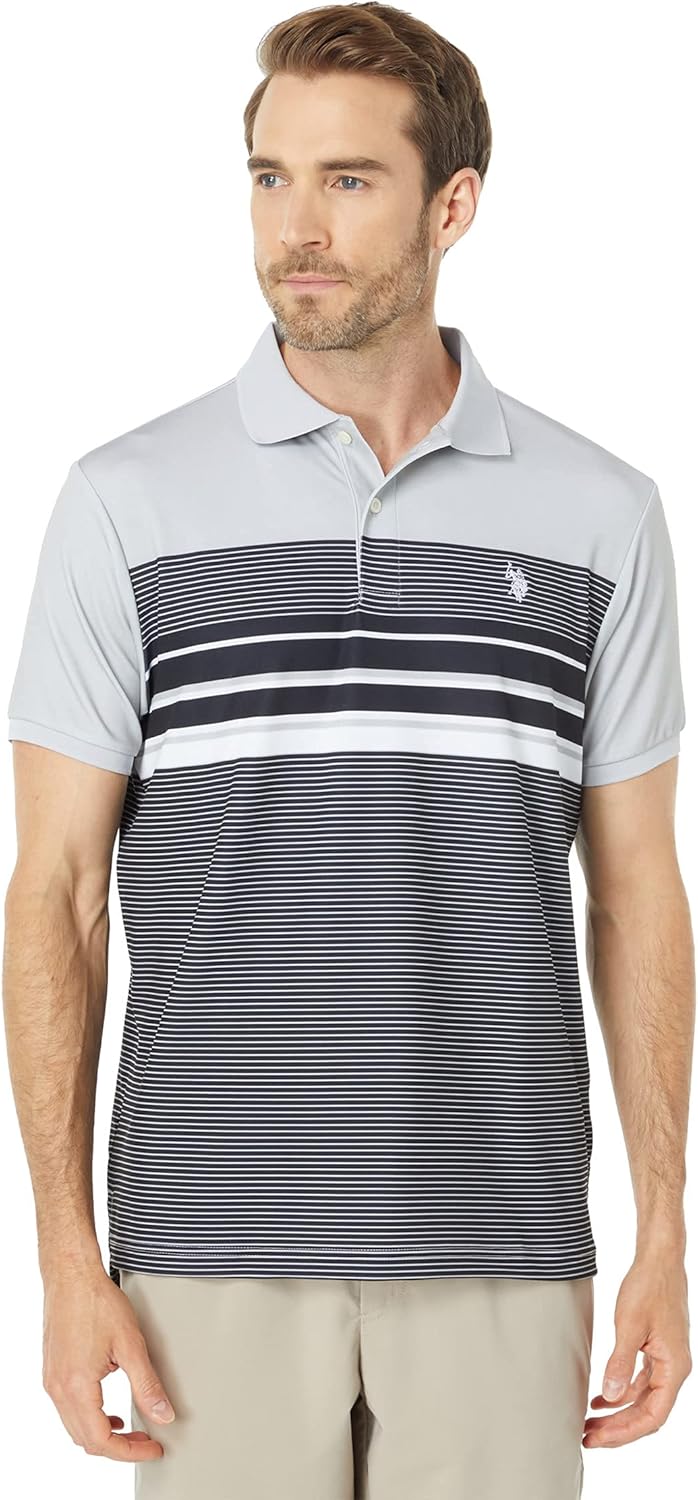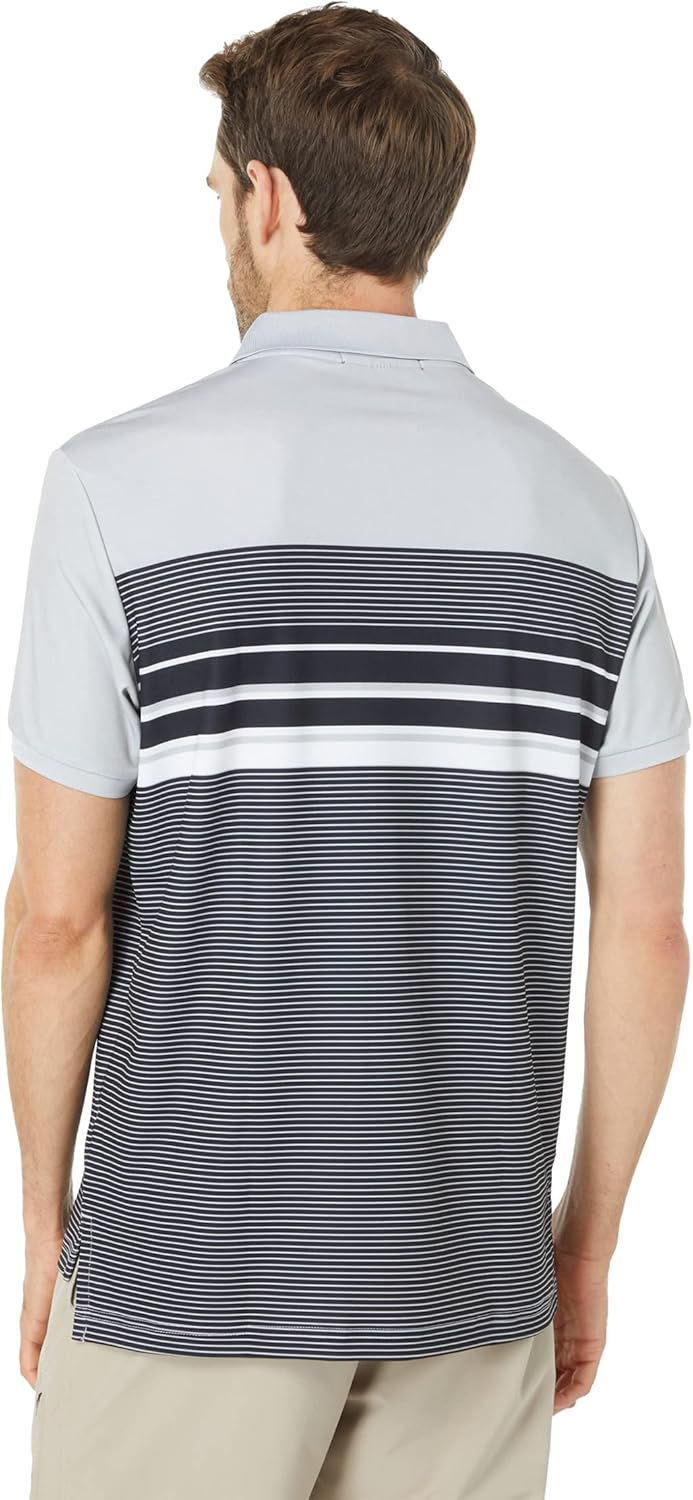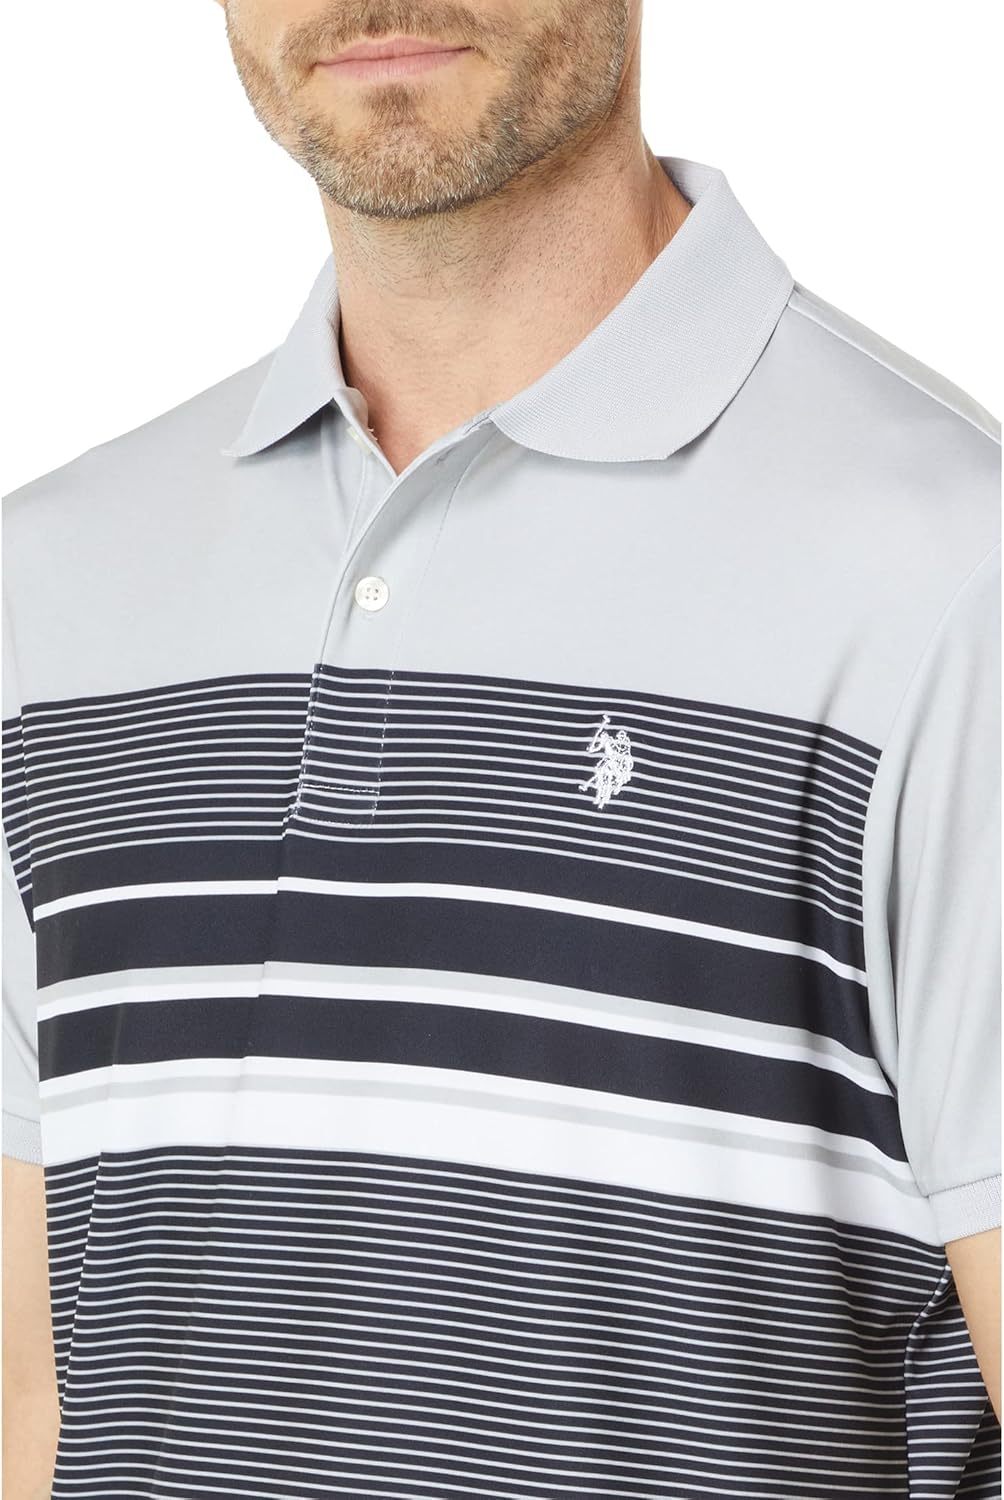
U.S. Polo Assn. Short Sleeve Pony Printed Polo Shirt
Category: AMAZON FASHION
U.S. Polo Assn. Men's Polo Size Chart U.S. Polo Assn. Men's Polo Size Chart U.S. Polo Assn. Men's Tops Size Chart U.S. Polo Assn. Men's Tops Size Chart U.S. Polo Assn. Men's Outerwear Size Chart U.S. Polo Assn. Men's Outerwear Size Chart U.S. Polo Assn. Men's Bottoms Size Chart U.S. Polo Assn. Men's Bottoms Size Chart Go from the office to happy hour in classic style with the U.S. POLO ASSN.® Short Sleeve Pony Printed Polo Shirt. Go from the office to happy hour in classic style with the U.S. POLO ASSN.® Short Sleeve Pony Printed Polo Shirt. Printed stripe design with embroidered logo at left chest. Printed stripe design with embroidered logo at left chest. Ribbed fold-over collar. Ribbed fold-over collar. Two-button placket front. Two-button placket front. Short sleeves with trim. Short sleeves with trim. High-low hem with side vents. High-low hem with side vents. 100% polyester. 100% polyester. Machine wash, tumble dry. Machine wash, tumble dry. Imported. Imported. Measurements:  Length: 31 in Measurements: Length: 31 in Length: 31 in Product measurements were taken using size MD. Please note that measurements may vary by size. Product measurements were taken using size MD. Please note that measurements may vary by size.
Features: Made in the USA or Imported | Button closure | Machine Wash | Go from the office to happy hour in classic style with the U.S. POLO ASSN. Short Sleeve Pony Printed Polo Shirt. | Printed stripe design with embroidered logo at left chest. | Ribbed fold-over collar. | Two-button placket front. | Short sleeves with trim and high-low hem with side vents.